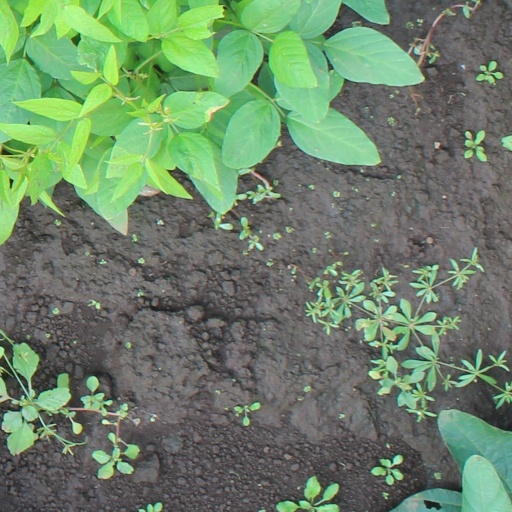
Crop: soybean